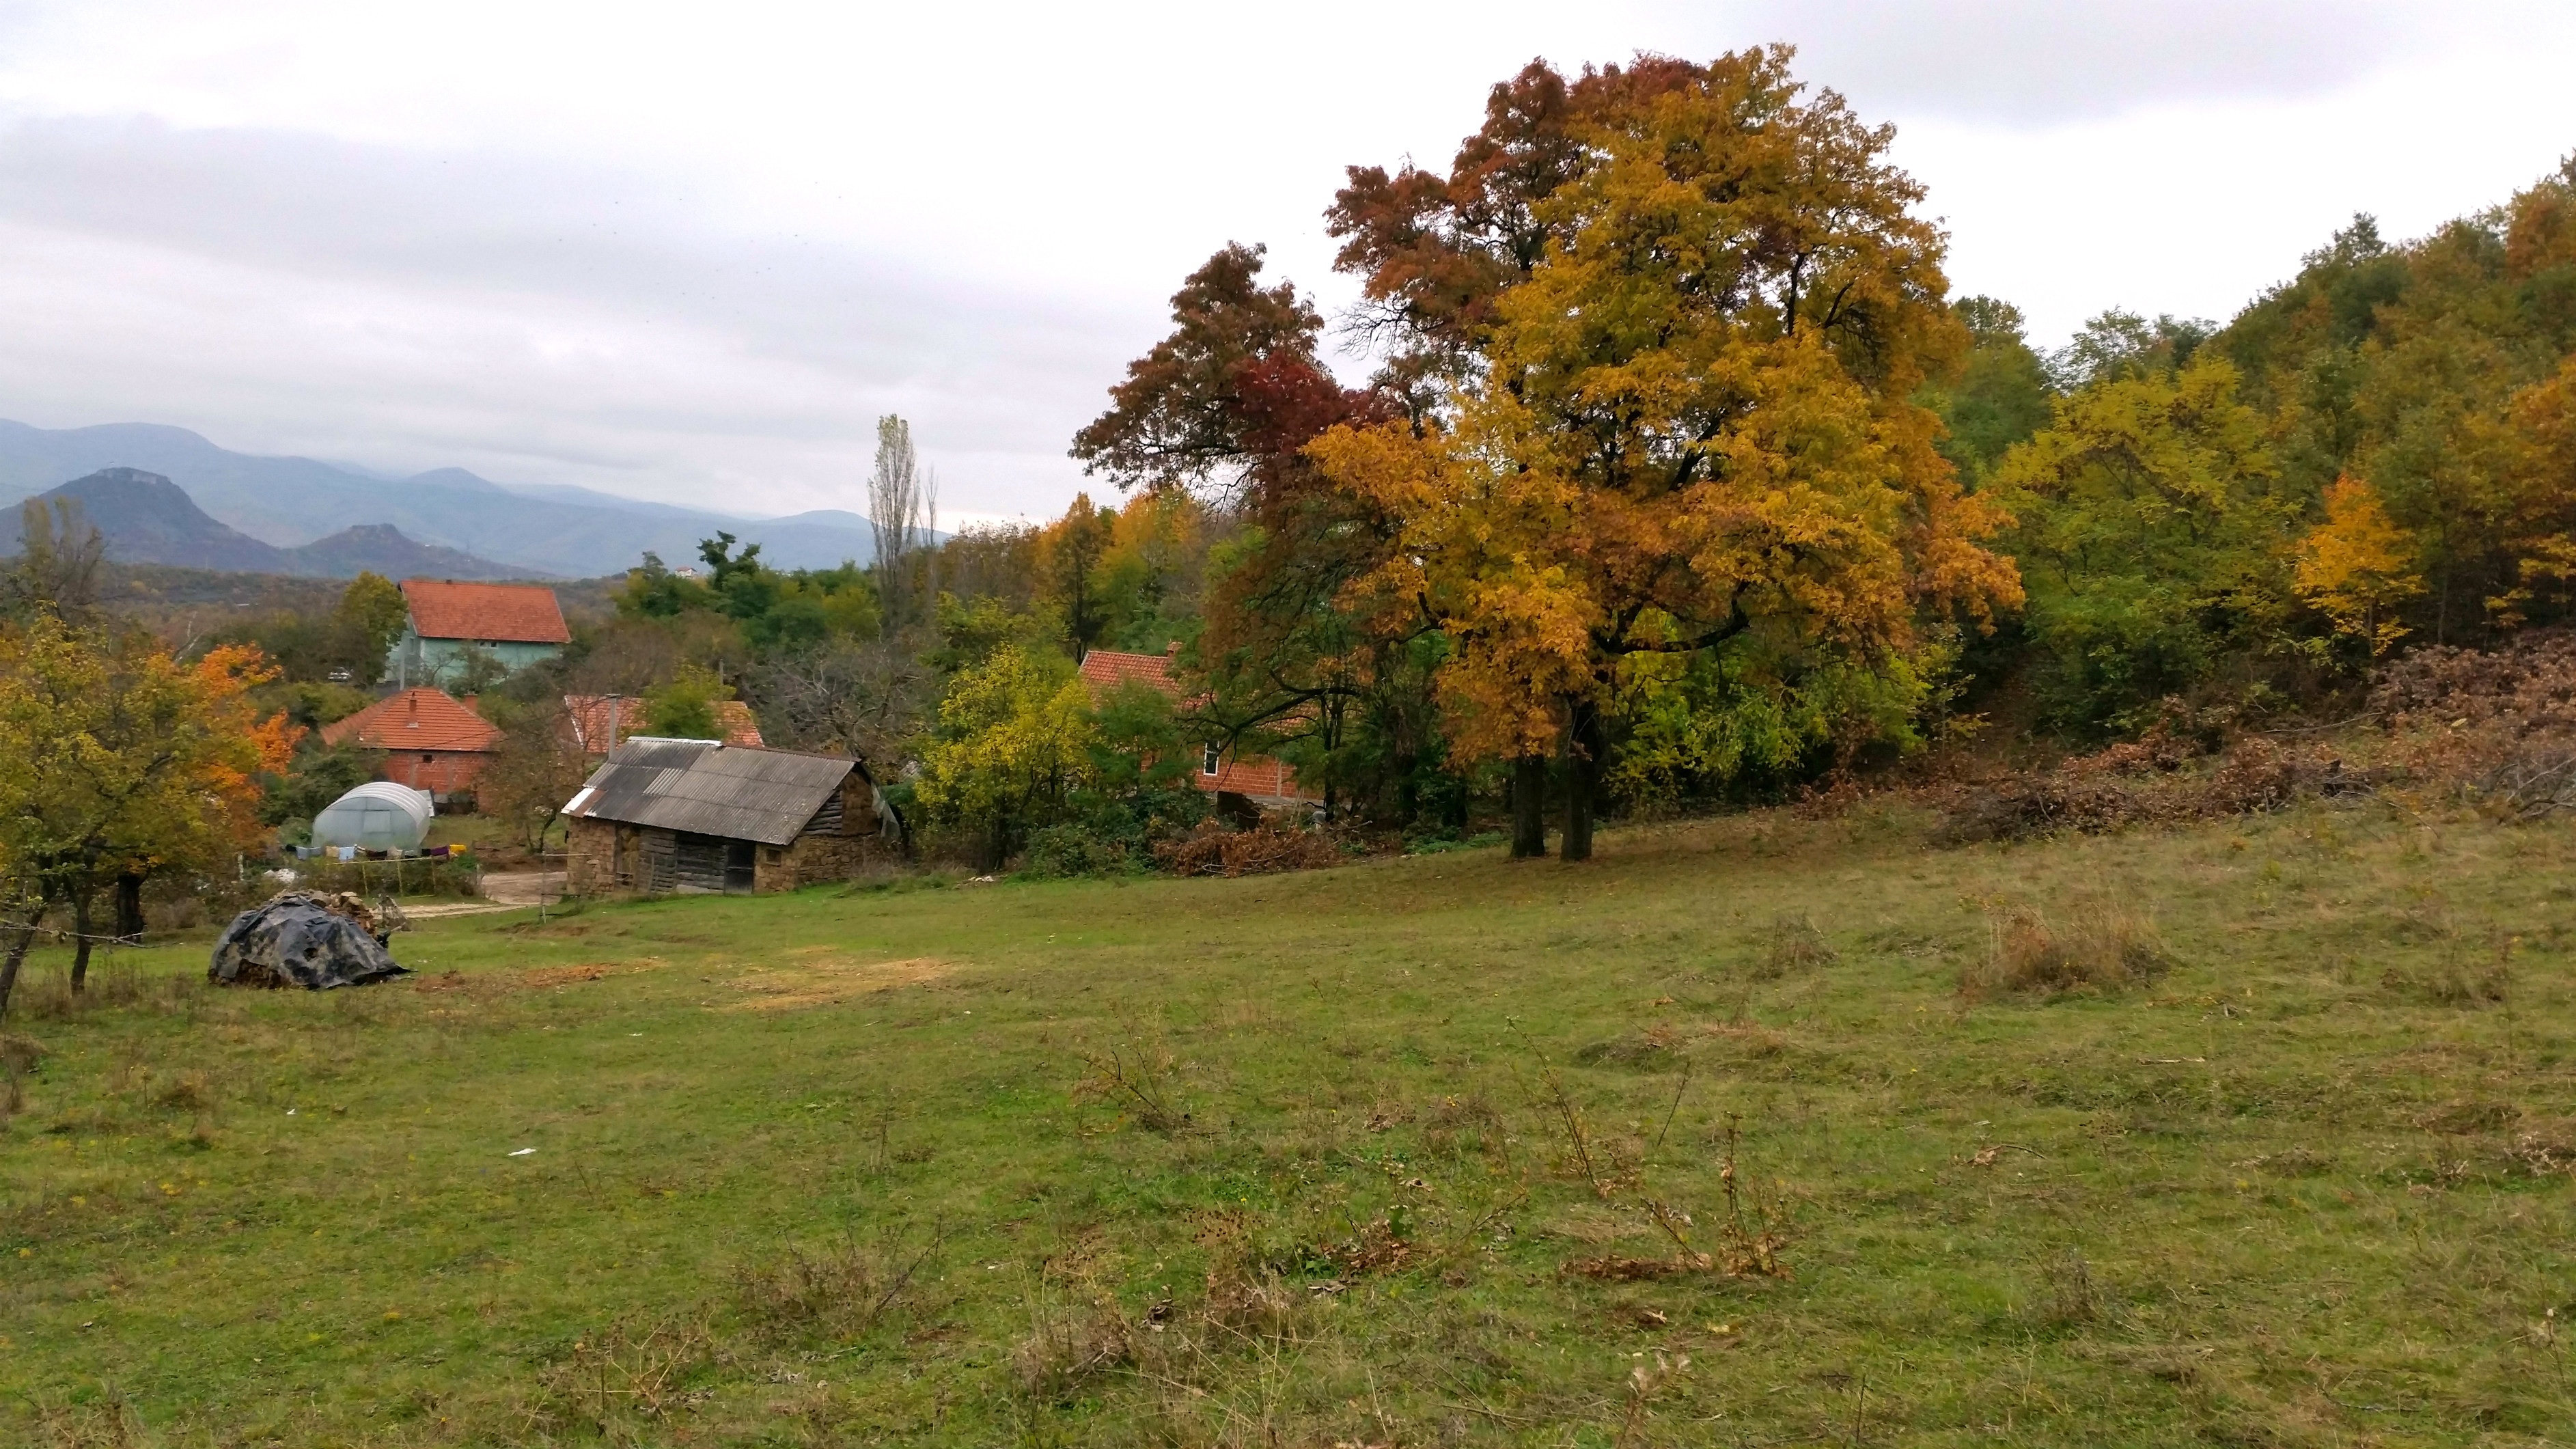
landscape, tree, wilderness, mountain, farm, meadow, hill, valley, village, pasture, autumn, season, savanna, grassland, plateau, woodland, ecosystem, rural area, land lot